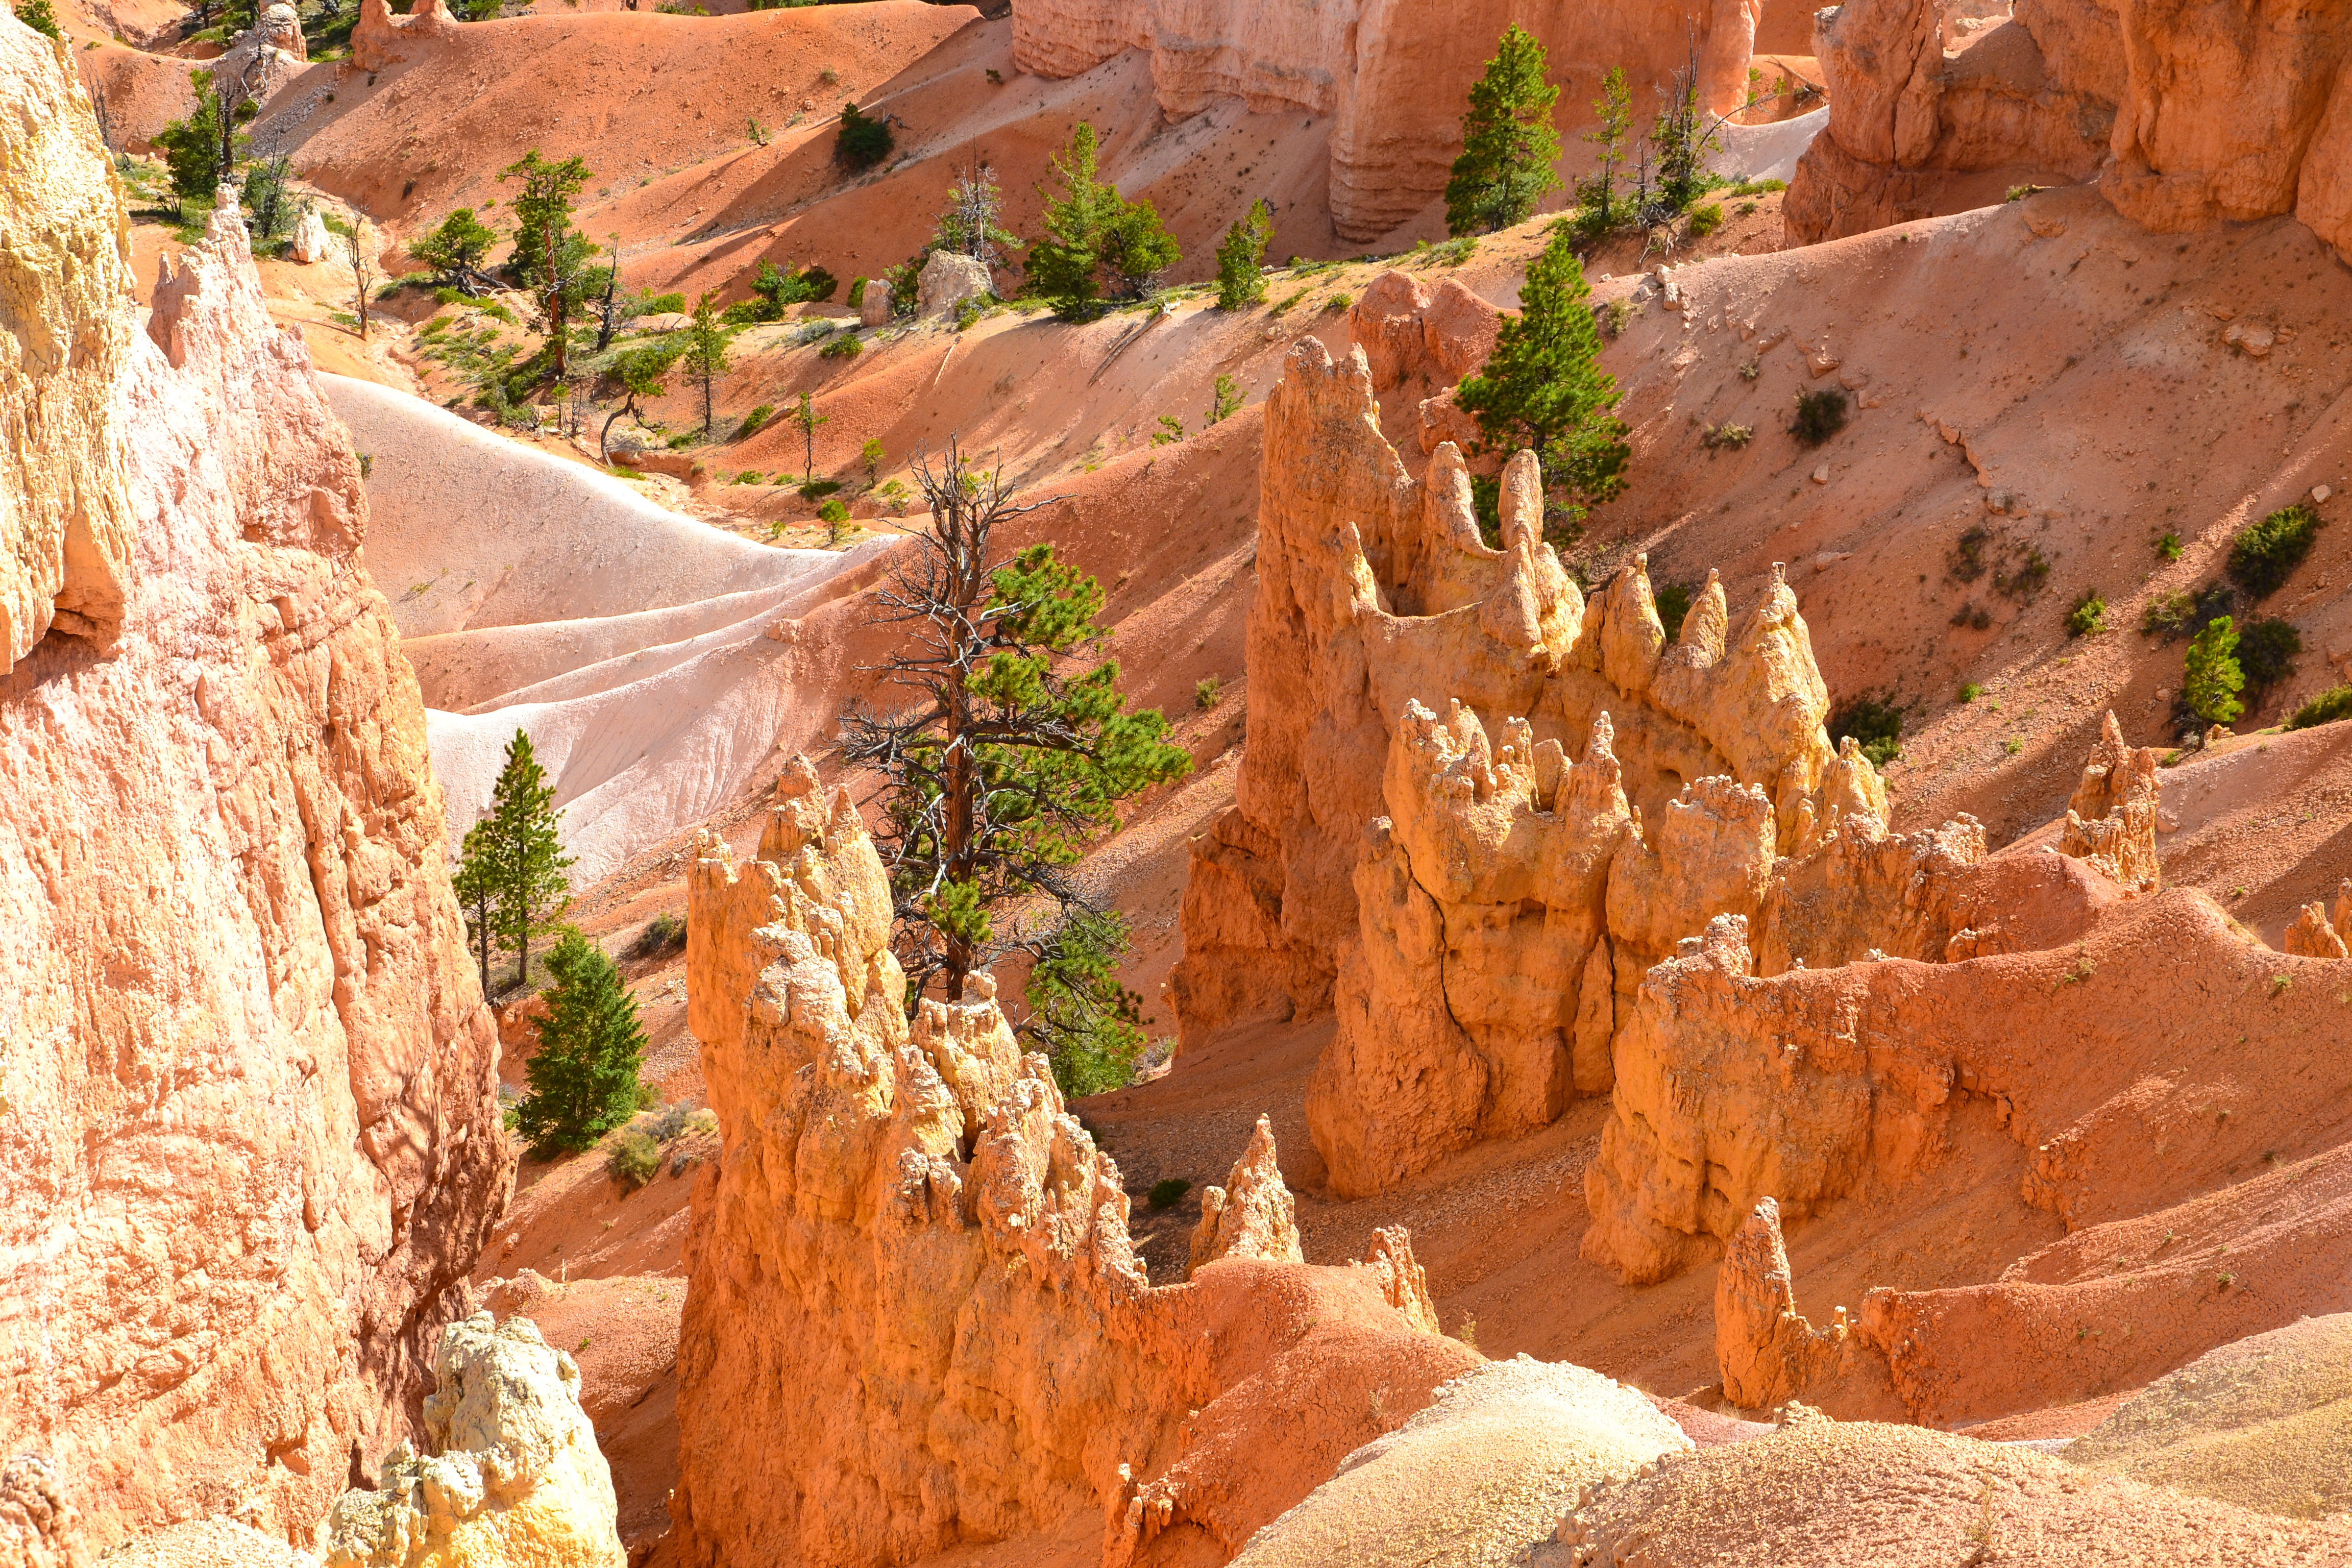
landscape, nature, rock, wilderness, valley, formation, cliff, arch, orange, red, usa, america, canyon, tourism, terrain, national park, geology, utah, badlands, plateau, bryce canyon, wadi, landform, south west, geographical feature, geological phenomenon, southwest usa, hoodos